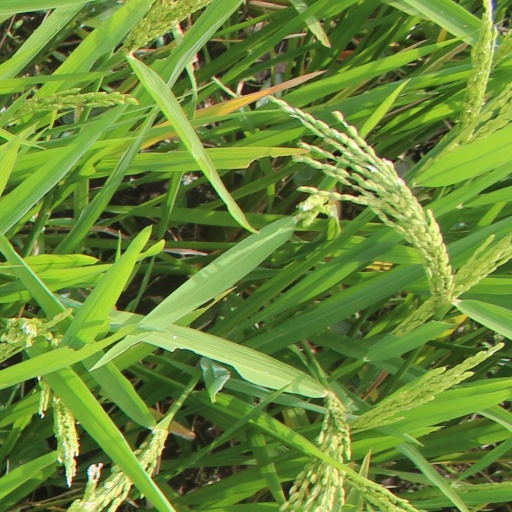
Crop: rice